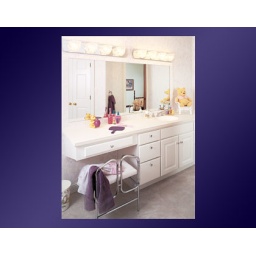
This bath cabinetry was created with the Newberry door style in White Thermo-foil